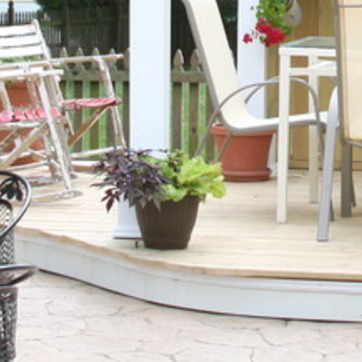
Material: foliage